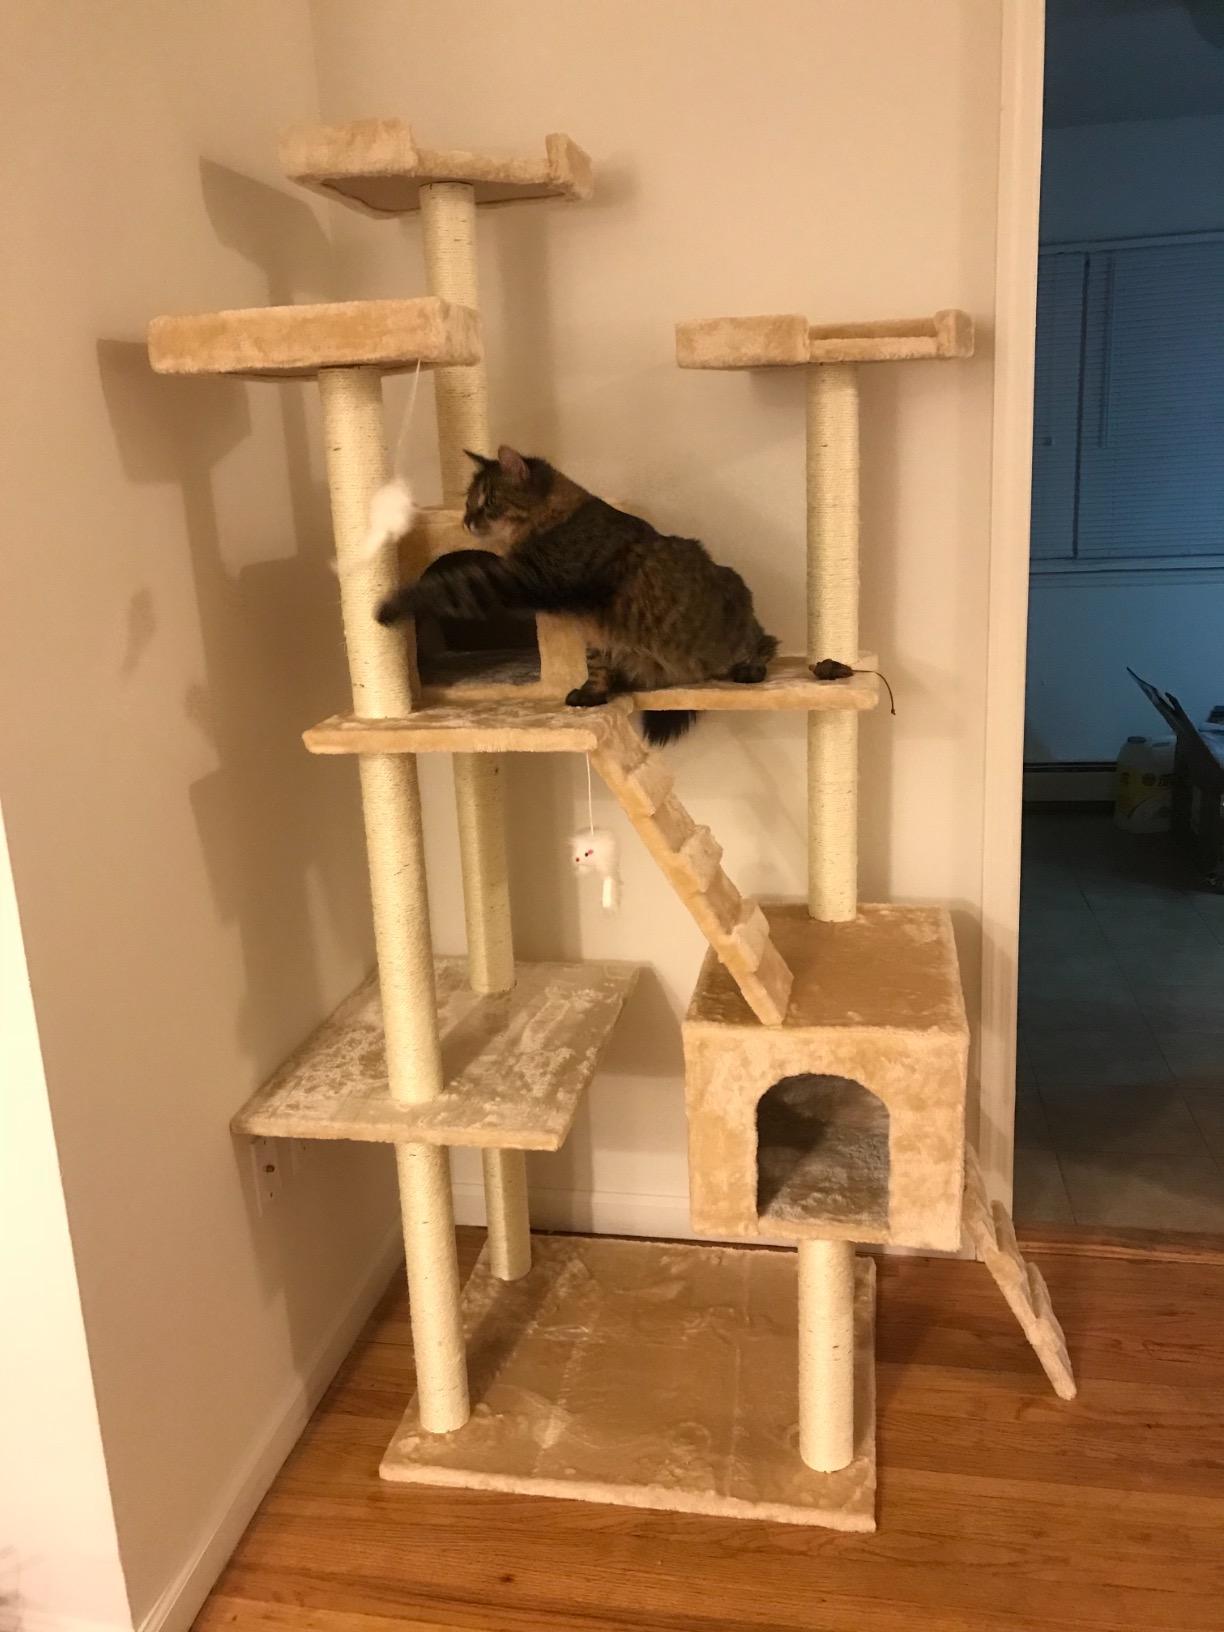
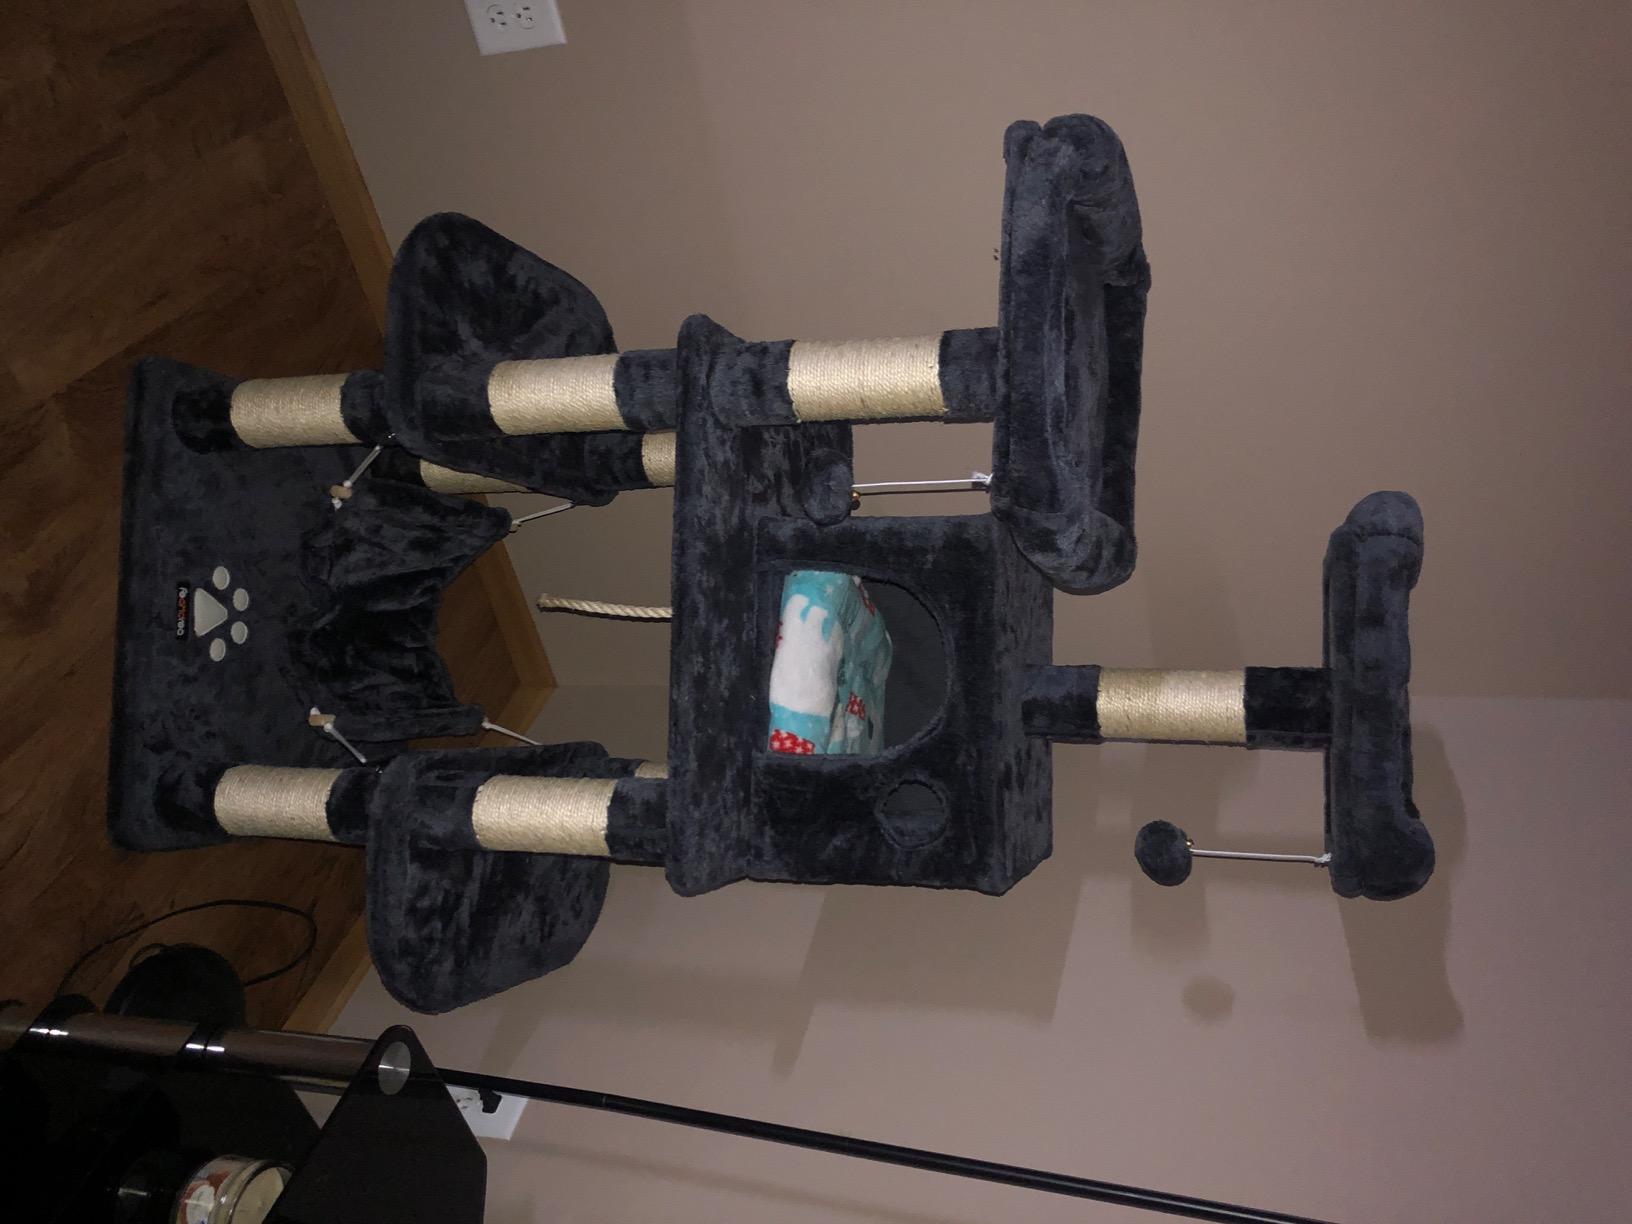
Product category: items_cat tree
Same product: no